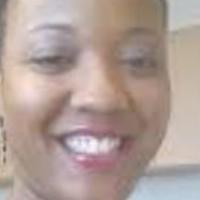
Age group: age 31-40